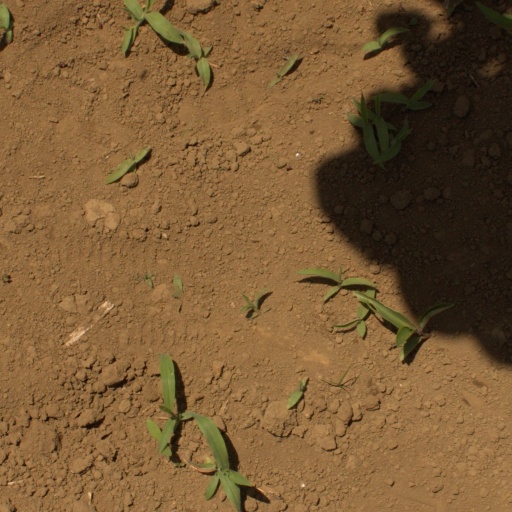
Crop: Jerusalem artichoke